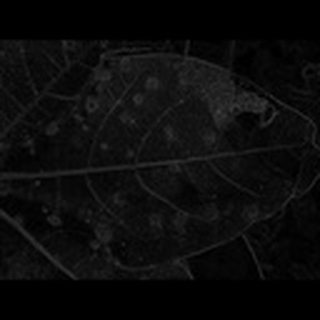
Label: cotton_target_spot